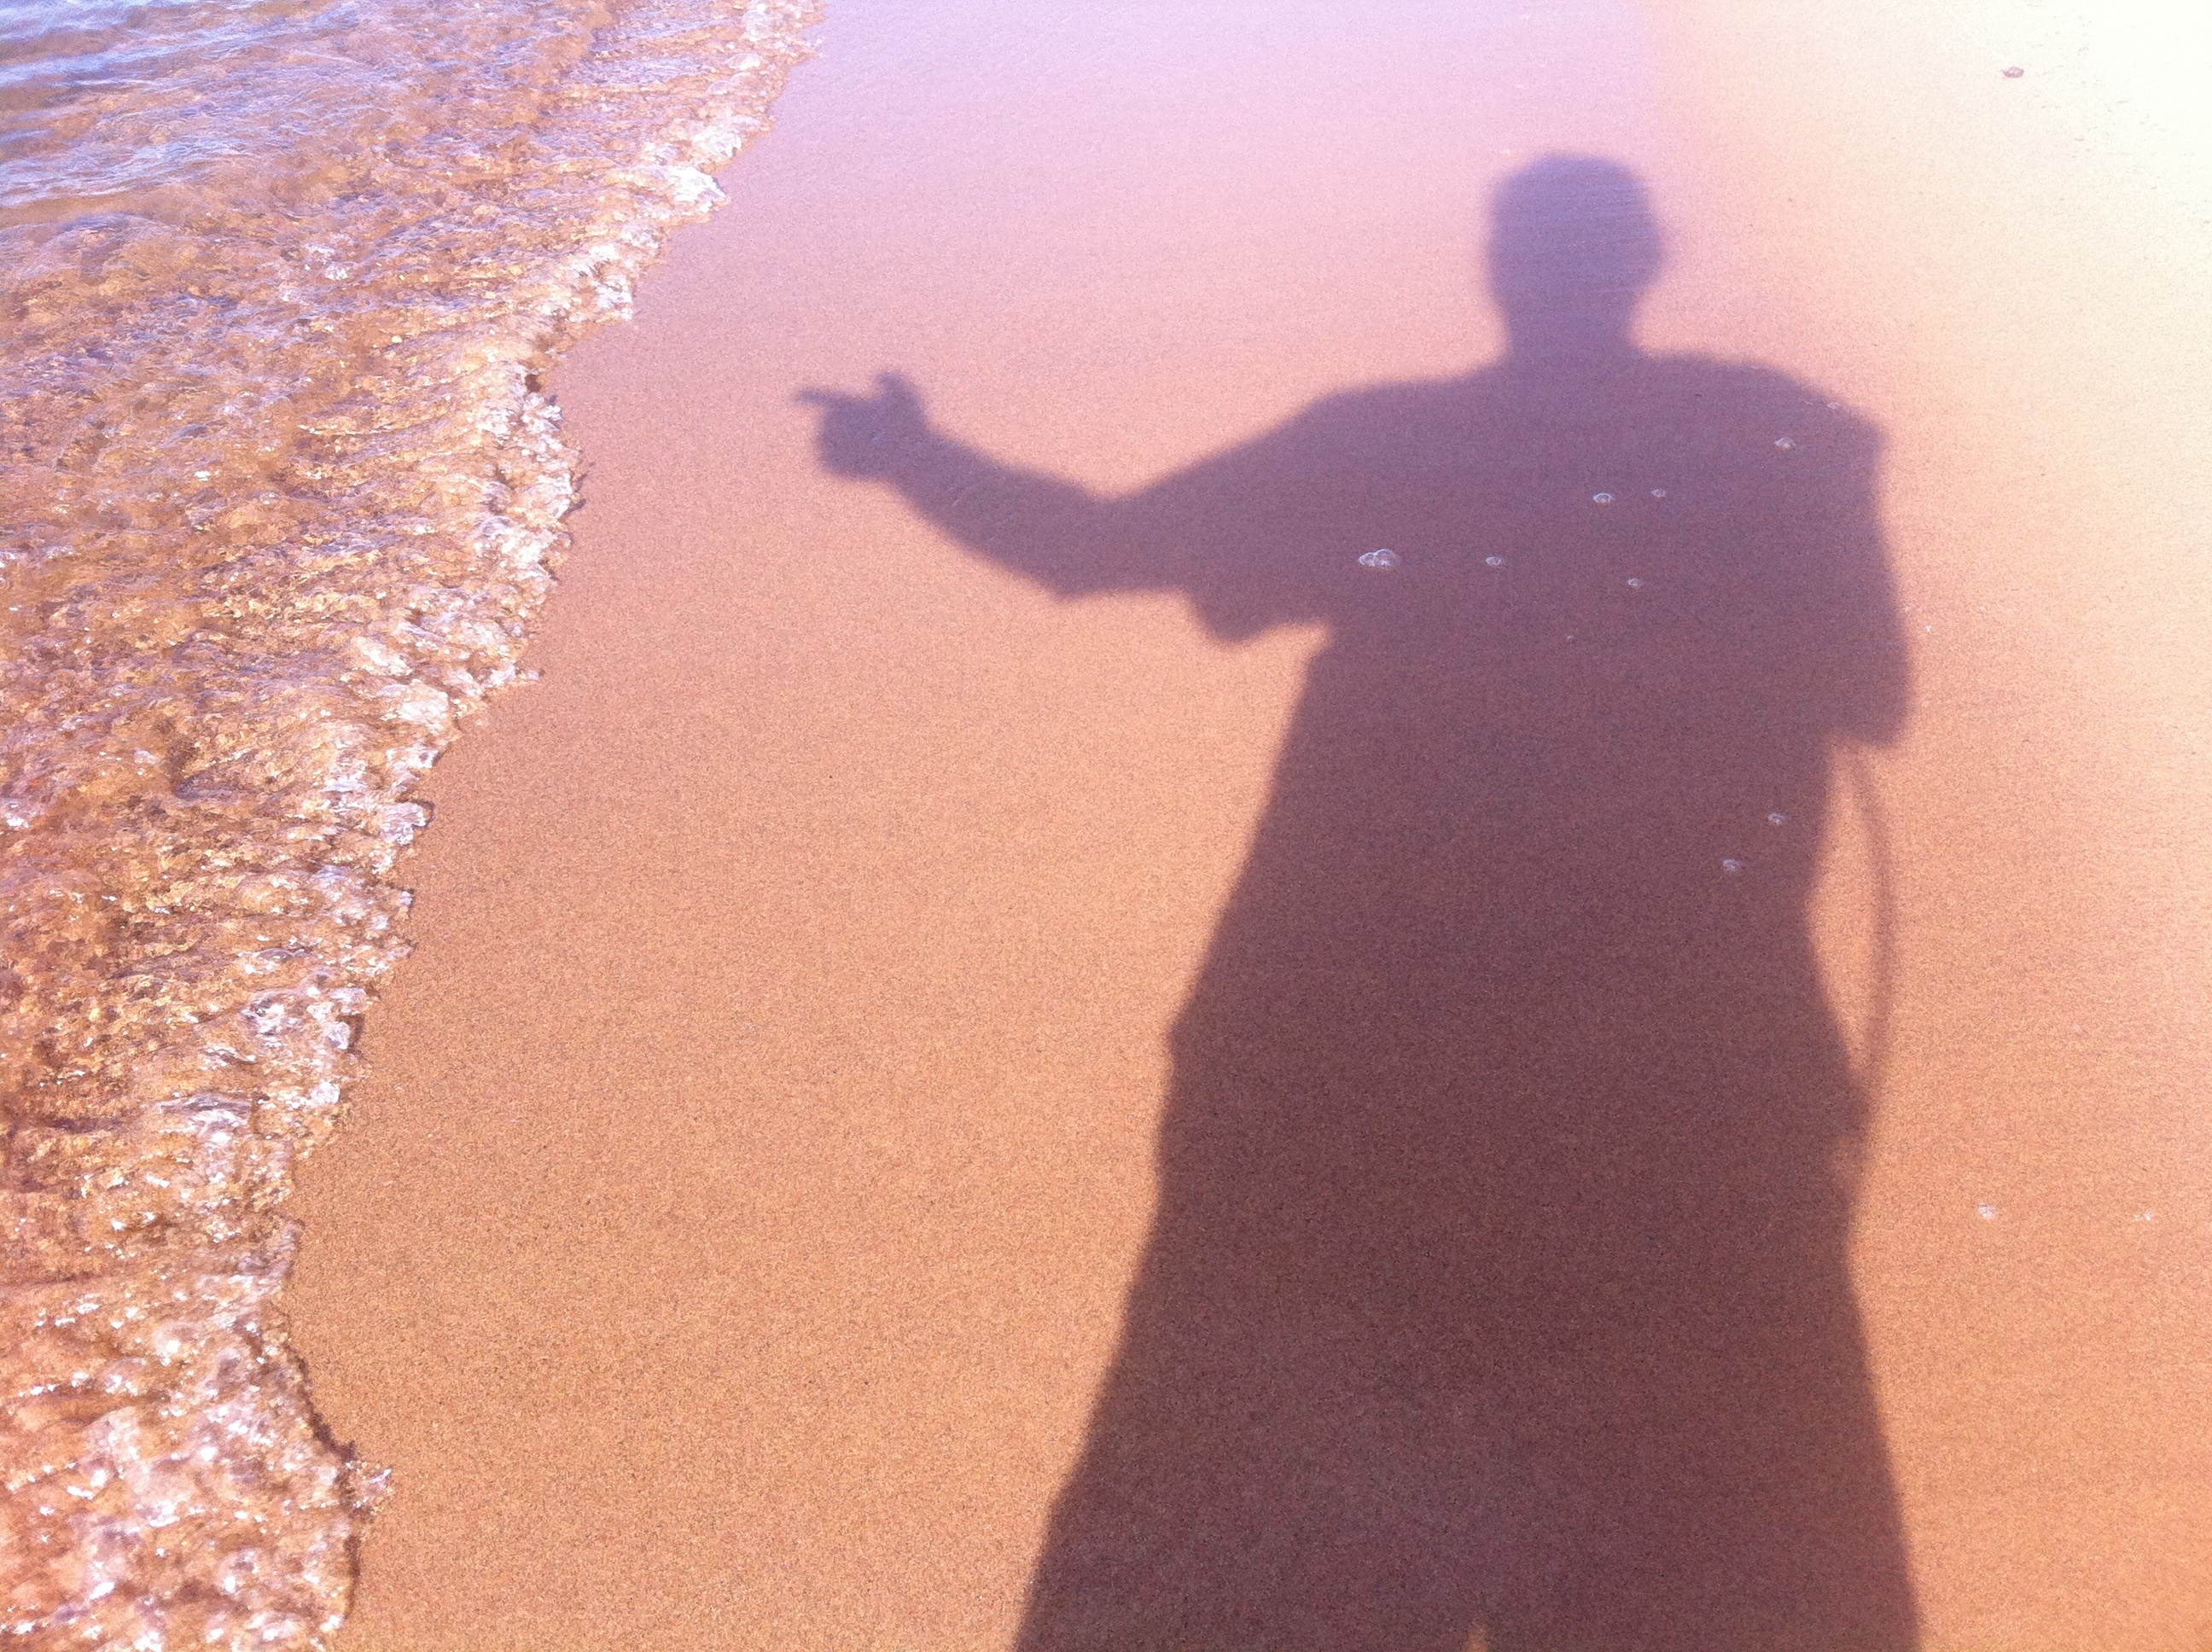
sand, shadow, image, odyssey